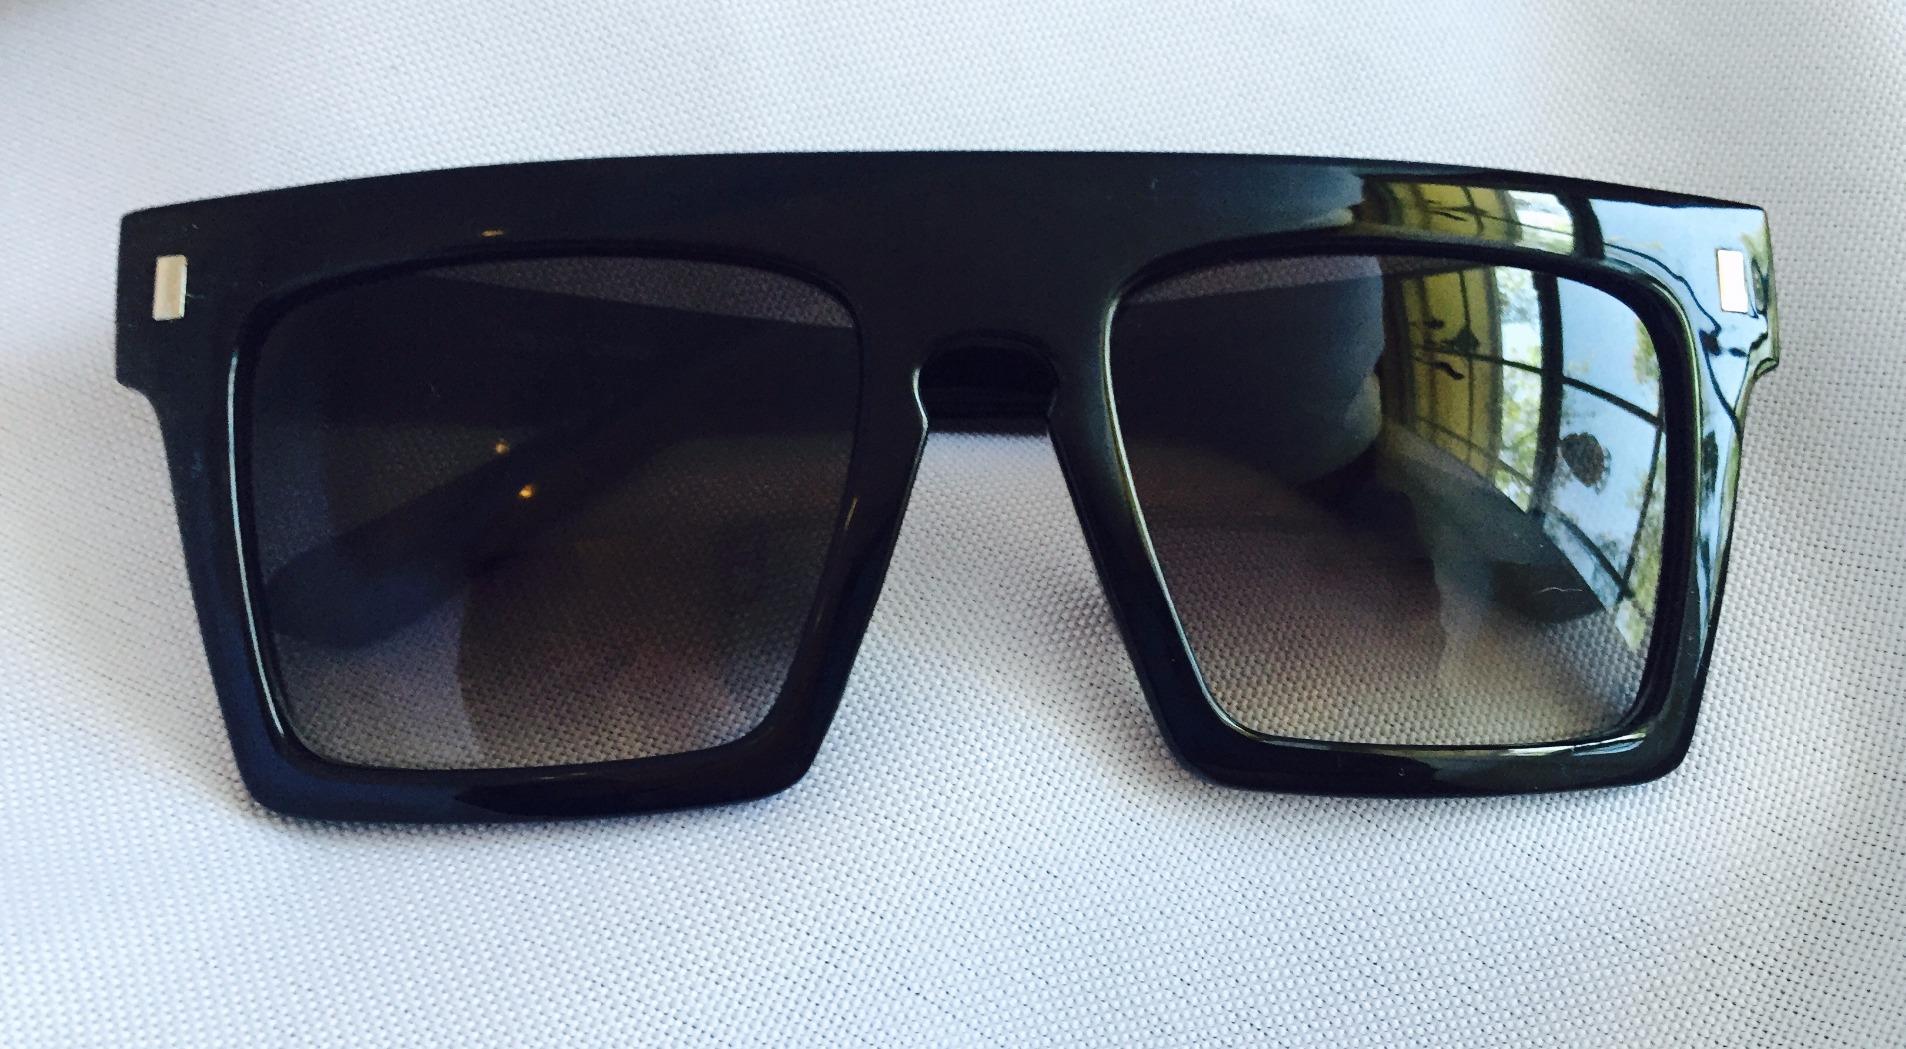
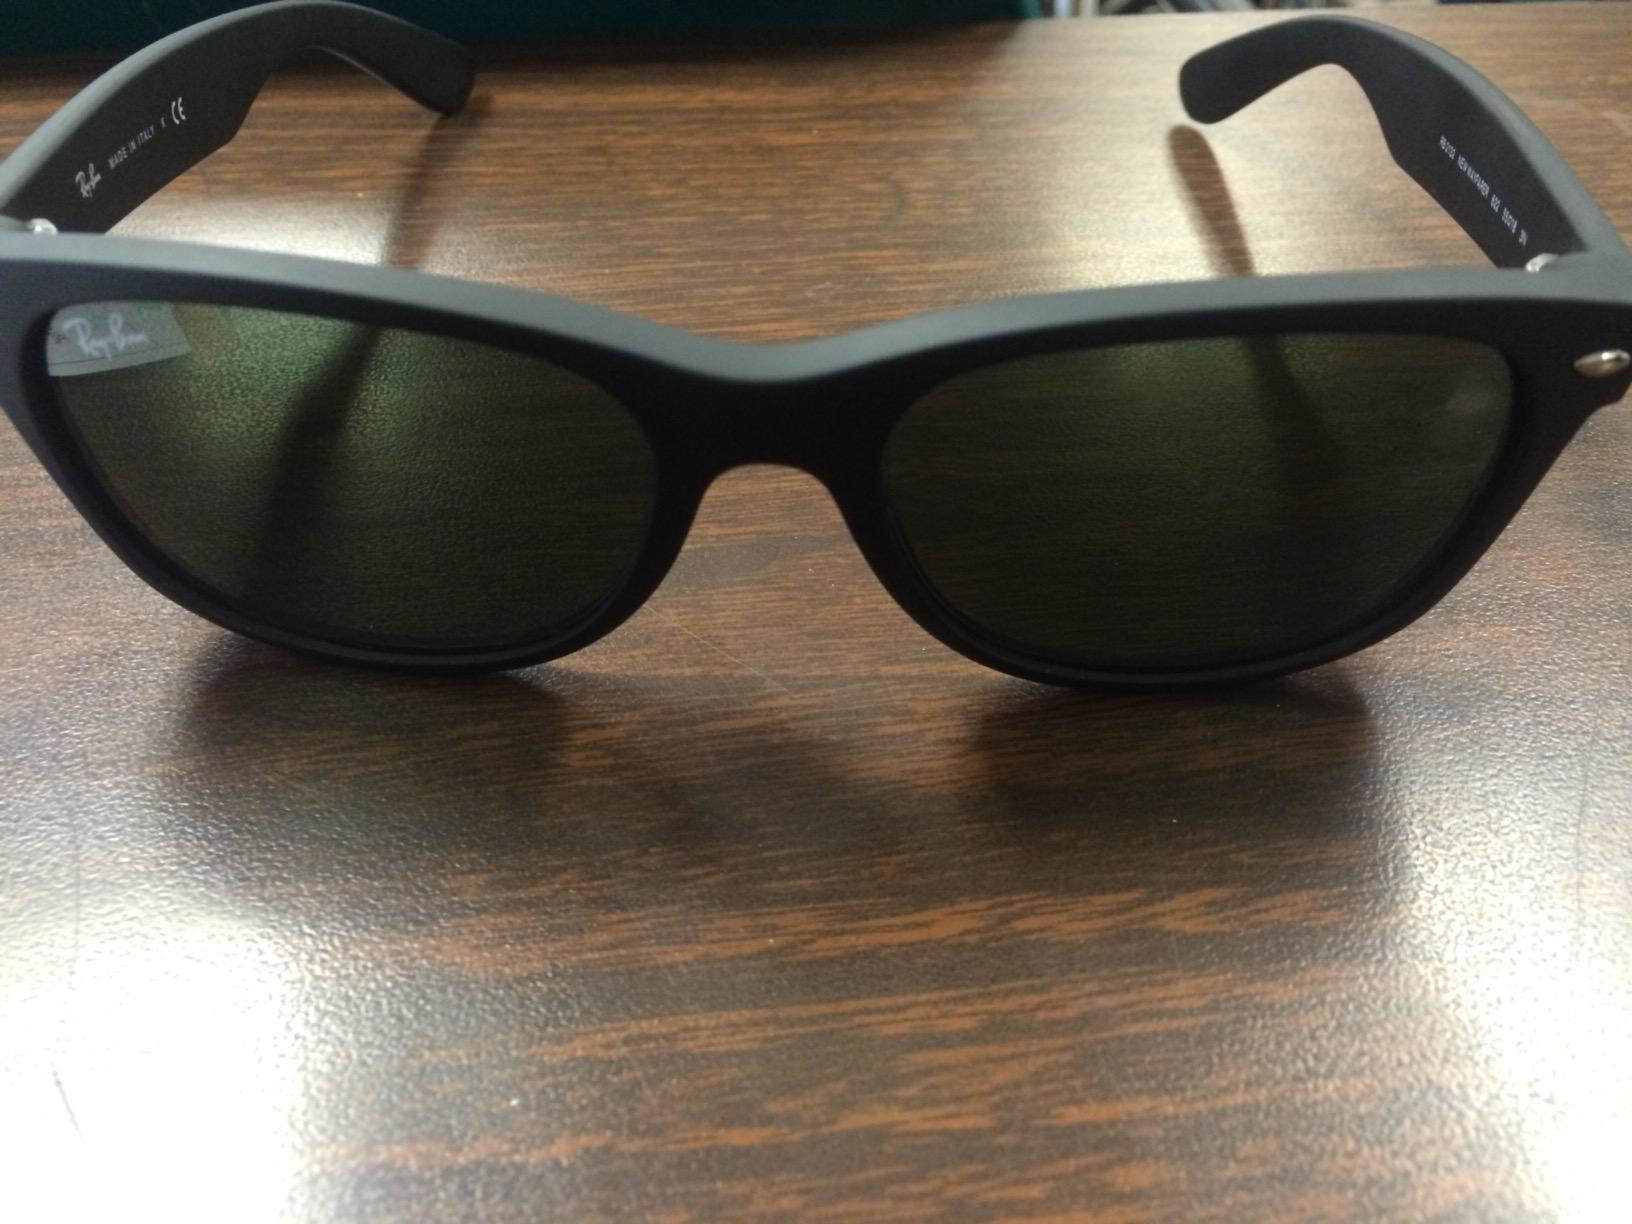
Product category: accessories_sunglasses
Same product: no